Middle Haddam Historic District

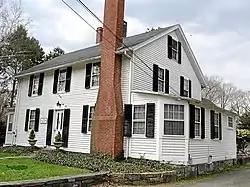
The Ralph Smith House

The Middle Haddam Historic District is a historic district in the town of East Hampton, Connecticut, United States. It encompasses the village center of Middle Haddam, a riverfront community founded in the 17th century on the east bank of the Connecticut River. It was an important port on the river between about 1730 and 1880. Its layout and architecture are reflective of this history, and by the geographic constraints of the local terrain. The district was listed on the National Register of Historic Places in 1984.